Pascasio Sola

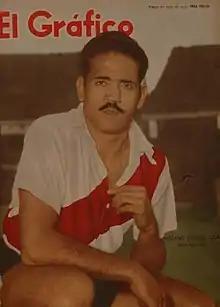
Sola in 1958

Pascasio Gilberto Sola (8 November 1928 – 27 November 2002) was an Argentine footballer who played as a midfielder, making six appearances for the Argentina national team between 1955 and 1957. He was also part of Argentina's squad for the 1955 South American Championship. In his senior club career, he represented Club Atlético River Plate between 1953 and 1958.